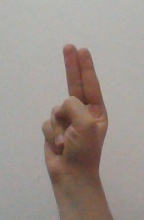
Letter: taa